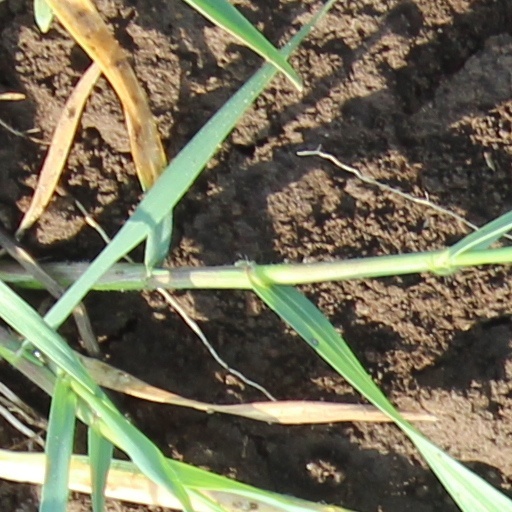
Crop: wheat